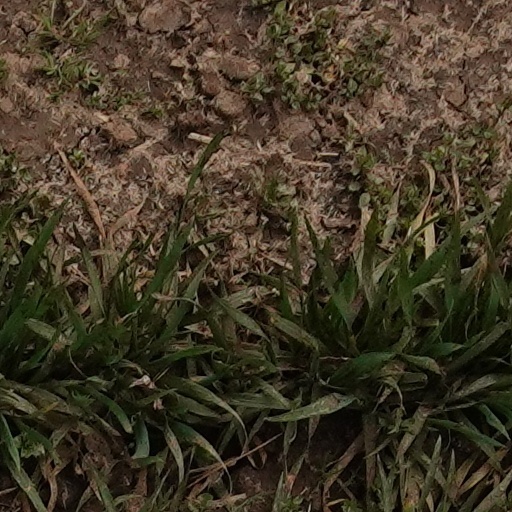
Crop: wheat